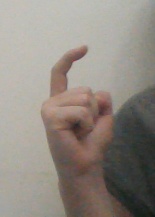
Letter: ra